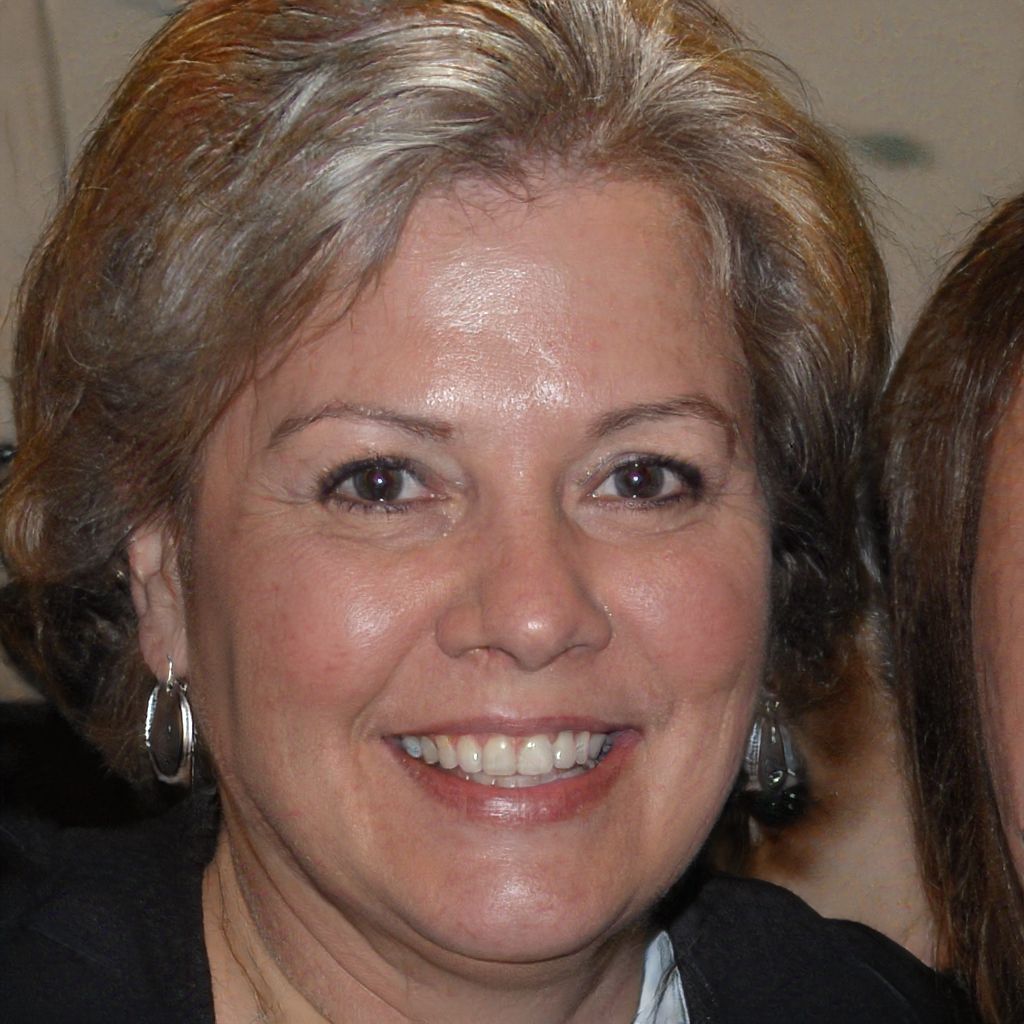
Portrait style: Real Portrait